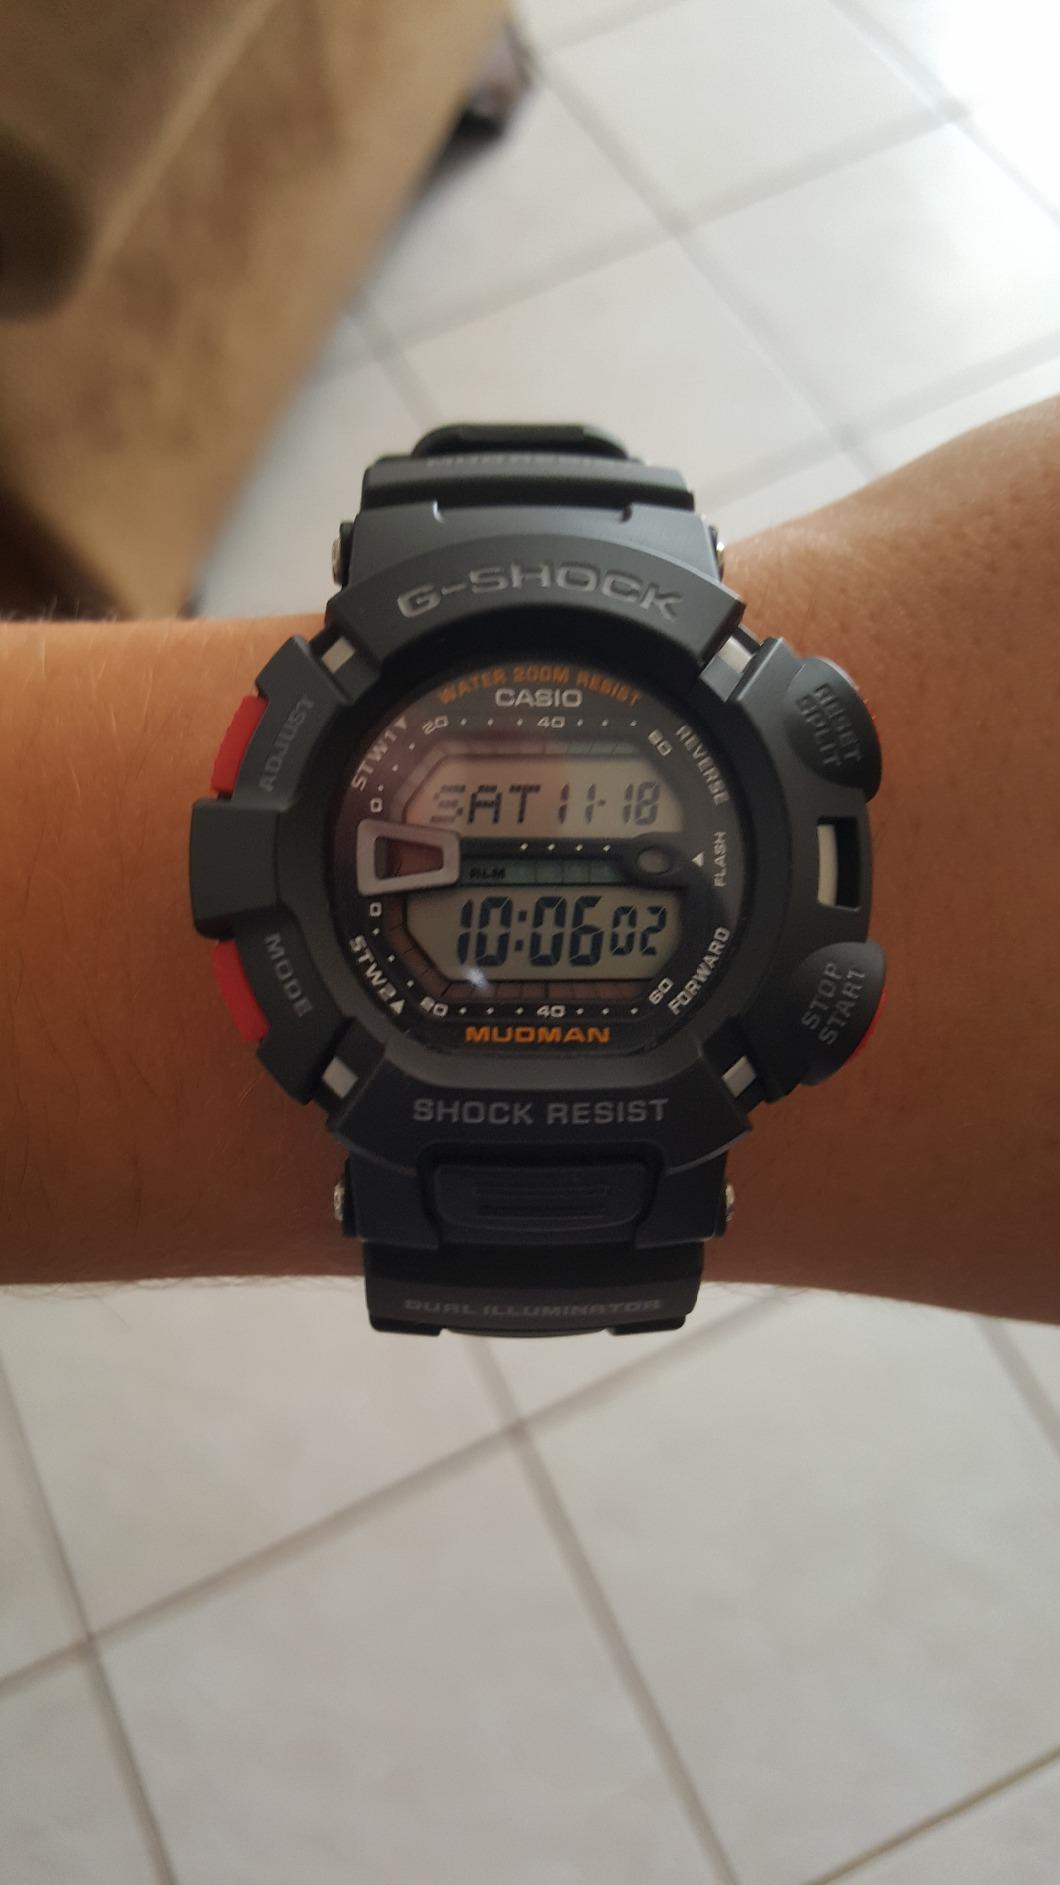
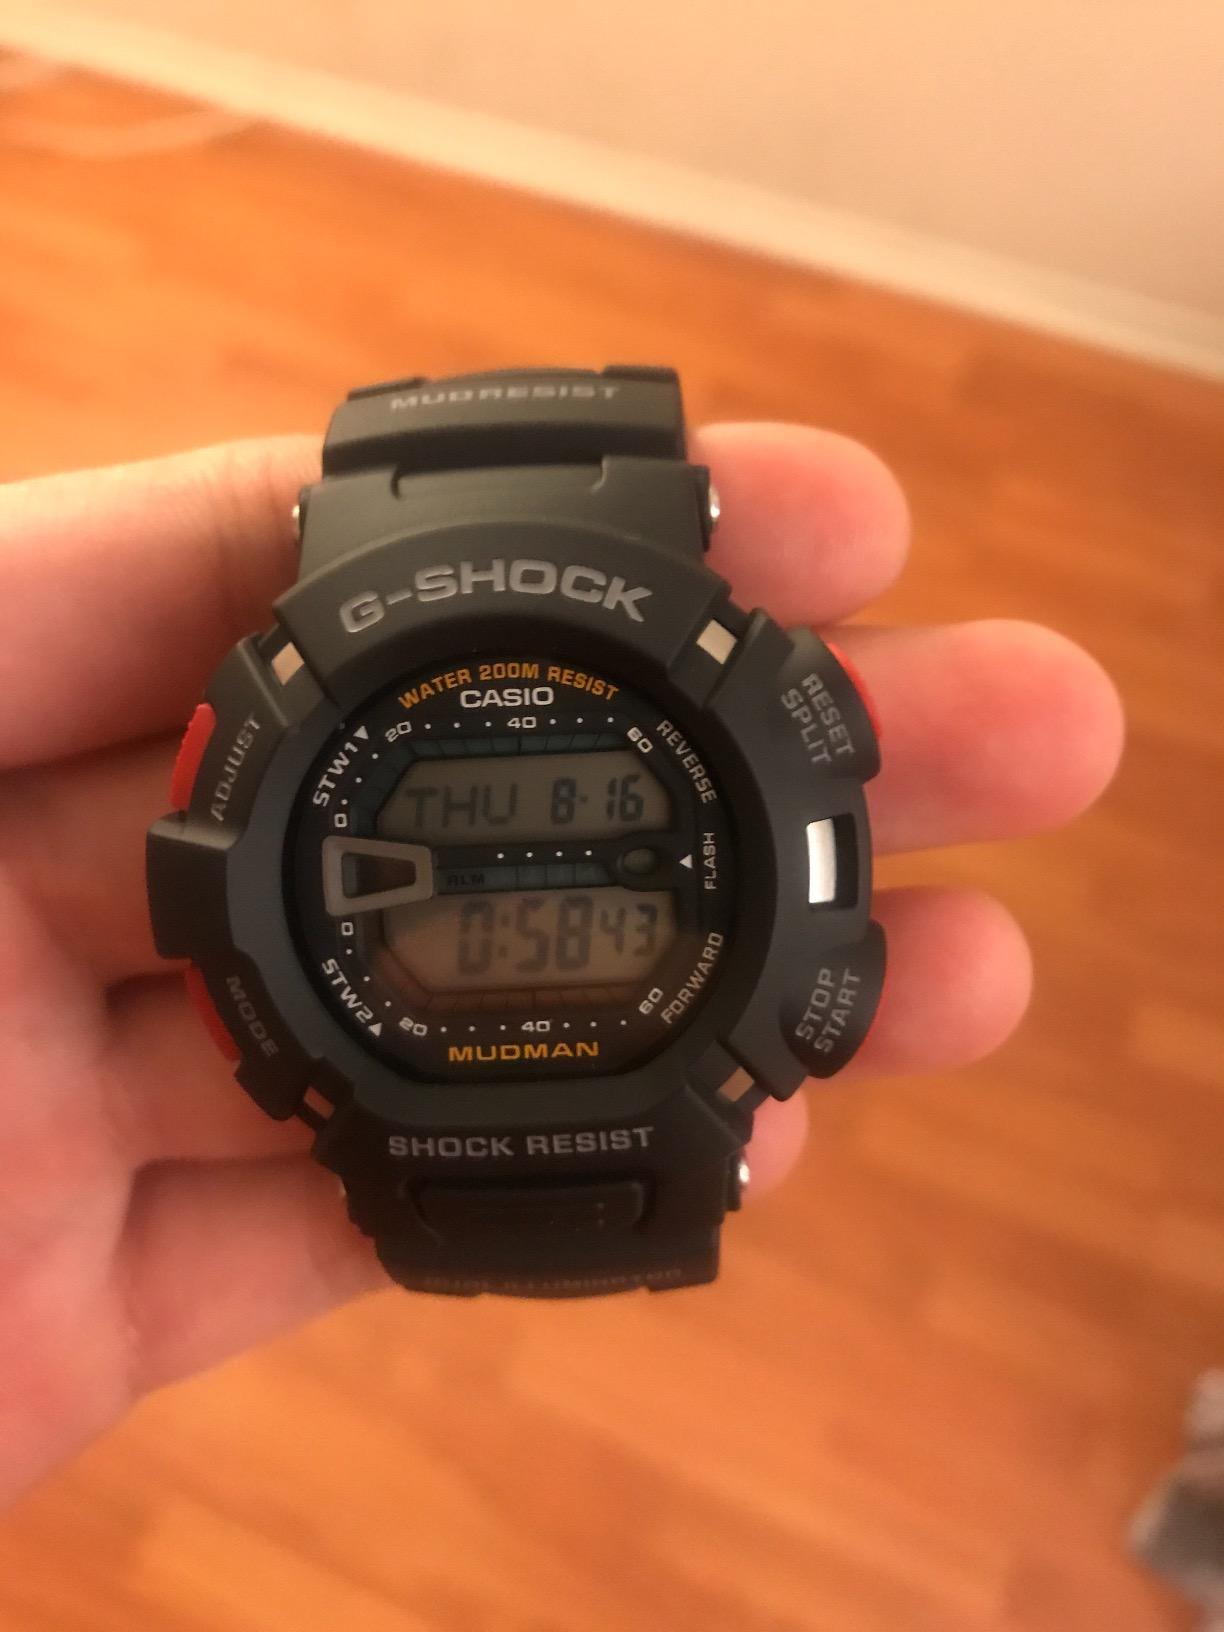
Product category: accessories_watch
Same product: yes